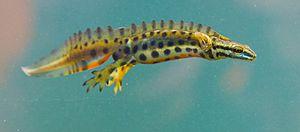
Lissotriton vulgaris est une espèce d'urodèles de la famille des Salamandridae. Elle est appelée en français triton ponctué ou triton lobé ou triton vulgaire ou triton commun. Elle a longtemps été appelée Triturus vulgaris